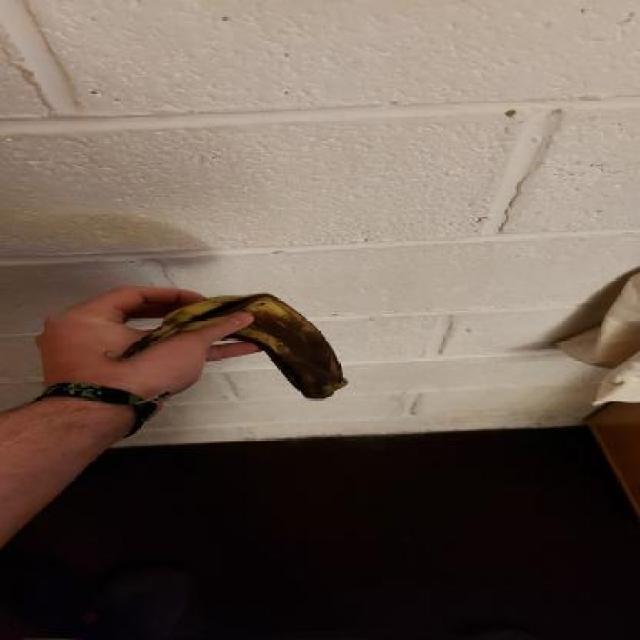
Label: bananas